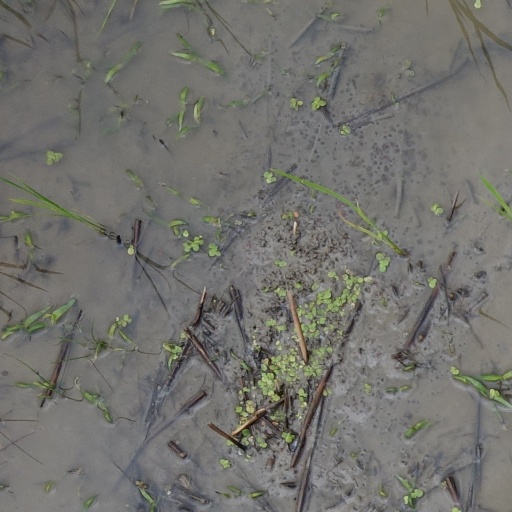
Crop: rice